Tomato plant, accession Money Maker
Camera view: bottom (45 deg); turntable rotation: 90 degrees
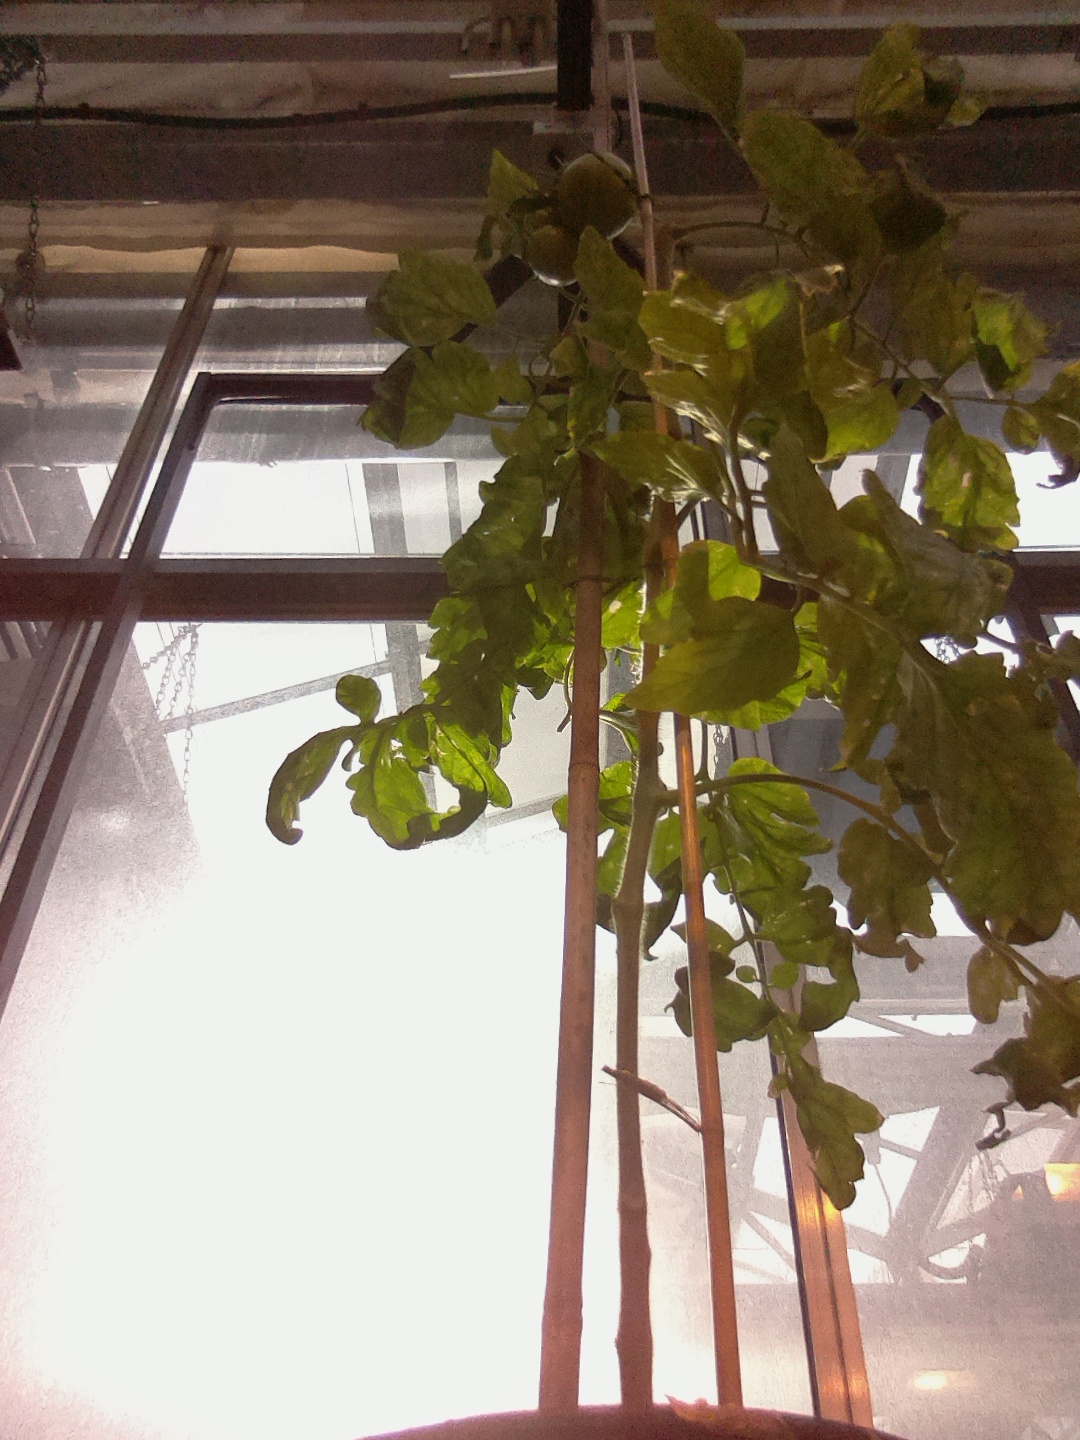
BBCH growth stage 78: 80% -90% of final fruit size